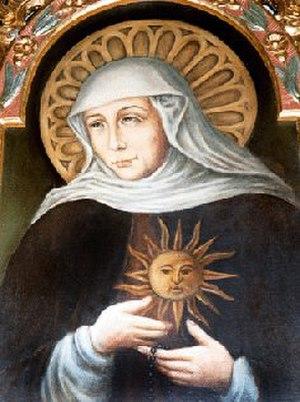
Cette liste concerne les saints et les bienheureux, reconnus comme tels par l'Église catholique, ayant vécu au XIIIᵉ siècle.
Sainte Judith de Kulmsee est une moniale considérée comme sainte de l'Église catholique. En allemand elle est appelée Jutta. Sa fête est le 5 mai.